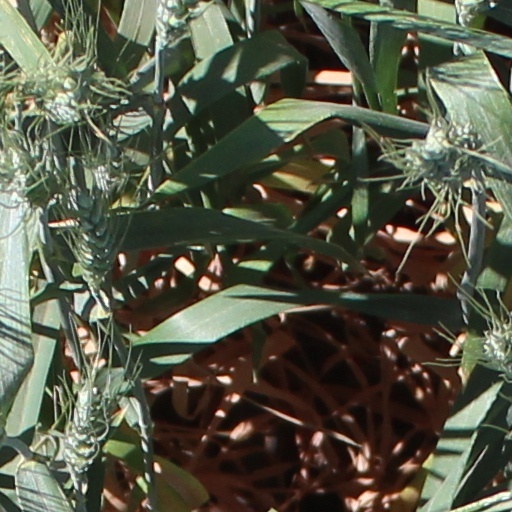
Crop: wheat